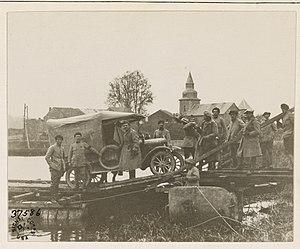
Autrecourt-et-Pourron est une commune française située dans le département des Ardennes, en région Grand Est.